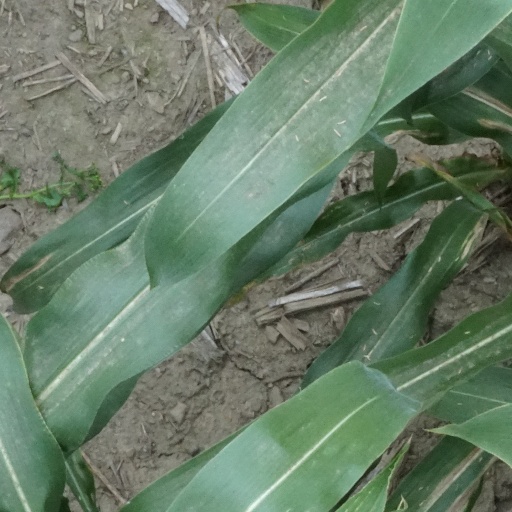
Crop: maize; corn